Alphonse Lemerre

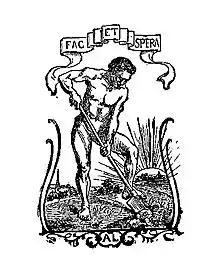
Alphonse Lemerre's publisher's mark

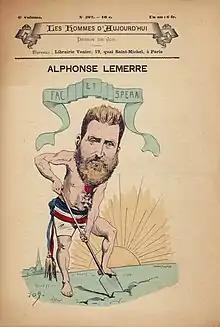
Caricature of Lemerre, by Job (1886)

Alphonse Lemerre was the eighth child of his parents. In 1850, at age 12, he was an errand-boy in Saint-Lô. In 1860, he moved to Paris and quickly rose to prominence, becoming the "Prince de l'édition" (Prince of Publishing) and made his publisher's mark famous, which had the Latin motto "Fac et spera" (""Agis et espère"" in French, "Do and Hope" in English). He opened a bookshop at 23 passage Choiseul. His shop also occupied other odd number addresses (23-33, 47).